Julien Peyrelongue

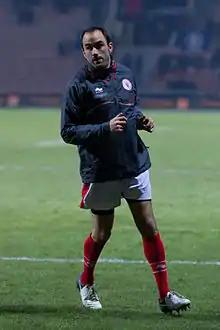

Julien Peyrelongue (born 2 April 1981) is a former French rugby union fly-half who played most of his career with Biarritz.